Louis-Édouard Glackmeyer

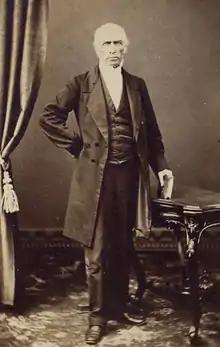

Louis-Édouard Glackmeyer (December 7, 1793 – February 9, 1881) was a Canadian notary, flautist, and municipal councilor.